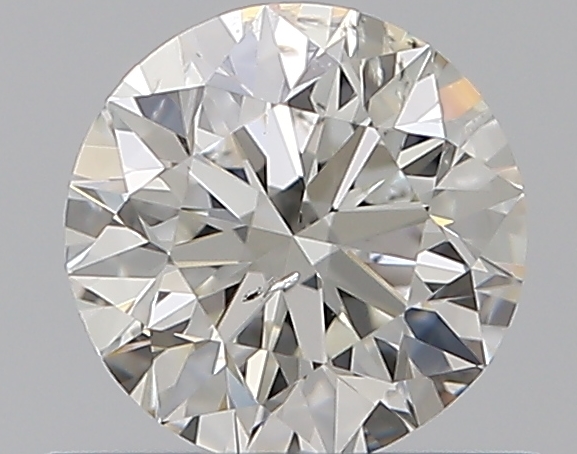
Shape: round
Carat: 0.5
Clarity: SI1
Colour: I
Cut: EX
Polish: EX
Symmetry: EX
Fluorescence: N
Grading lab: GIA
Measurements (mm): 5.03 x 5.07 x 3.17